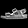
Label: Sandal